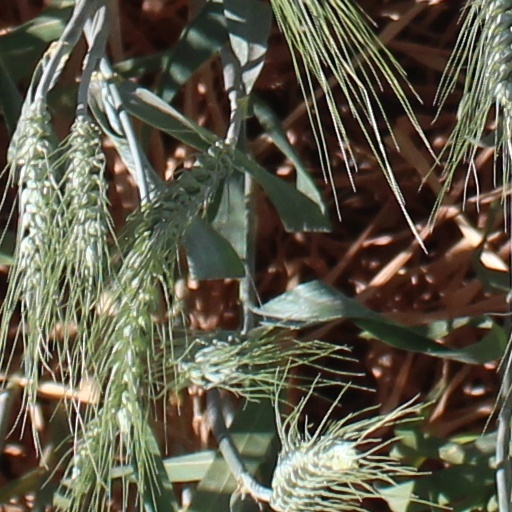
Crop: wheat